True RMS converter

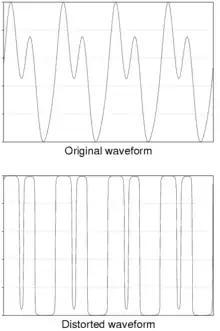
Distortion of a waveform

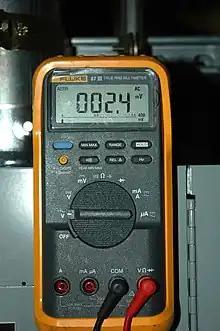
True RMS Multimeter

For the measurement of an alternating current the signal is often converted into a direct current of equivalent value, the root mean square (RMS). Simple instrumentation and signal converters carry out this conversion by filtering the signal into an average rectified value and applying a correction factor. The value of the correction factor applied is only correct if the input signal is sinusoidal.